Nedre Gautsträsket

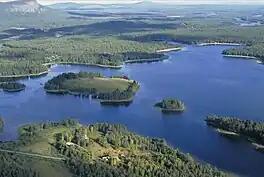
The northern part of Nedre Gautsträsket at the mouth of Bräskafors and Laisälven.

Nedre Gautsträsket is a lake in Sorsele municipality in Lapland and is part of the main catchment area of the Ume River. The lake is 14.7 meters deep, has an area of 10.5 square kilometers and is 341.1 meters above sea level. Nedre Gautsträsket is located in the Vindel River Natura 2000 area. The lake is drained by the Vindel River.